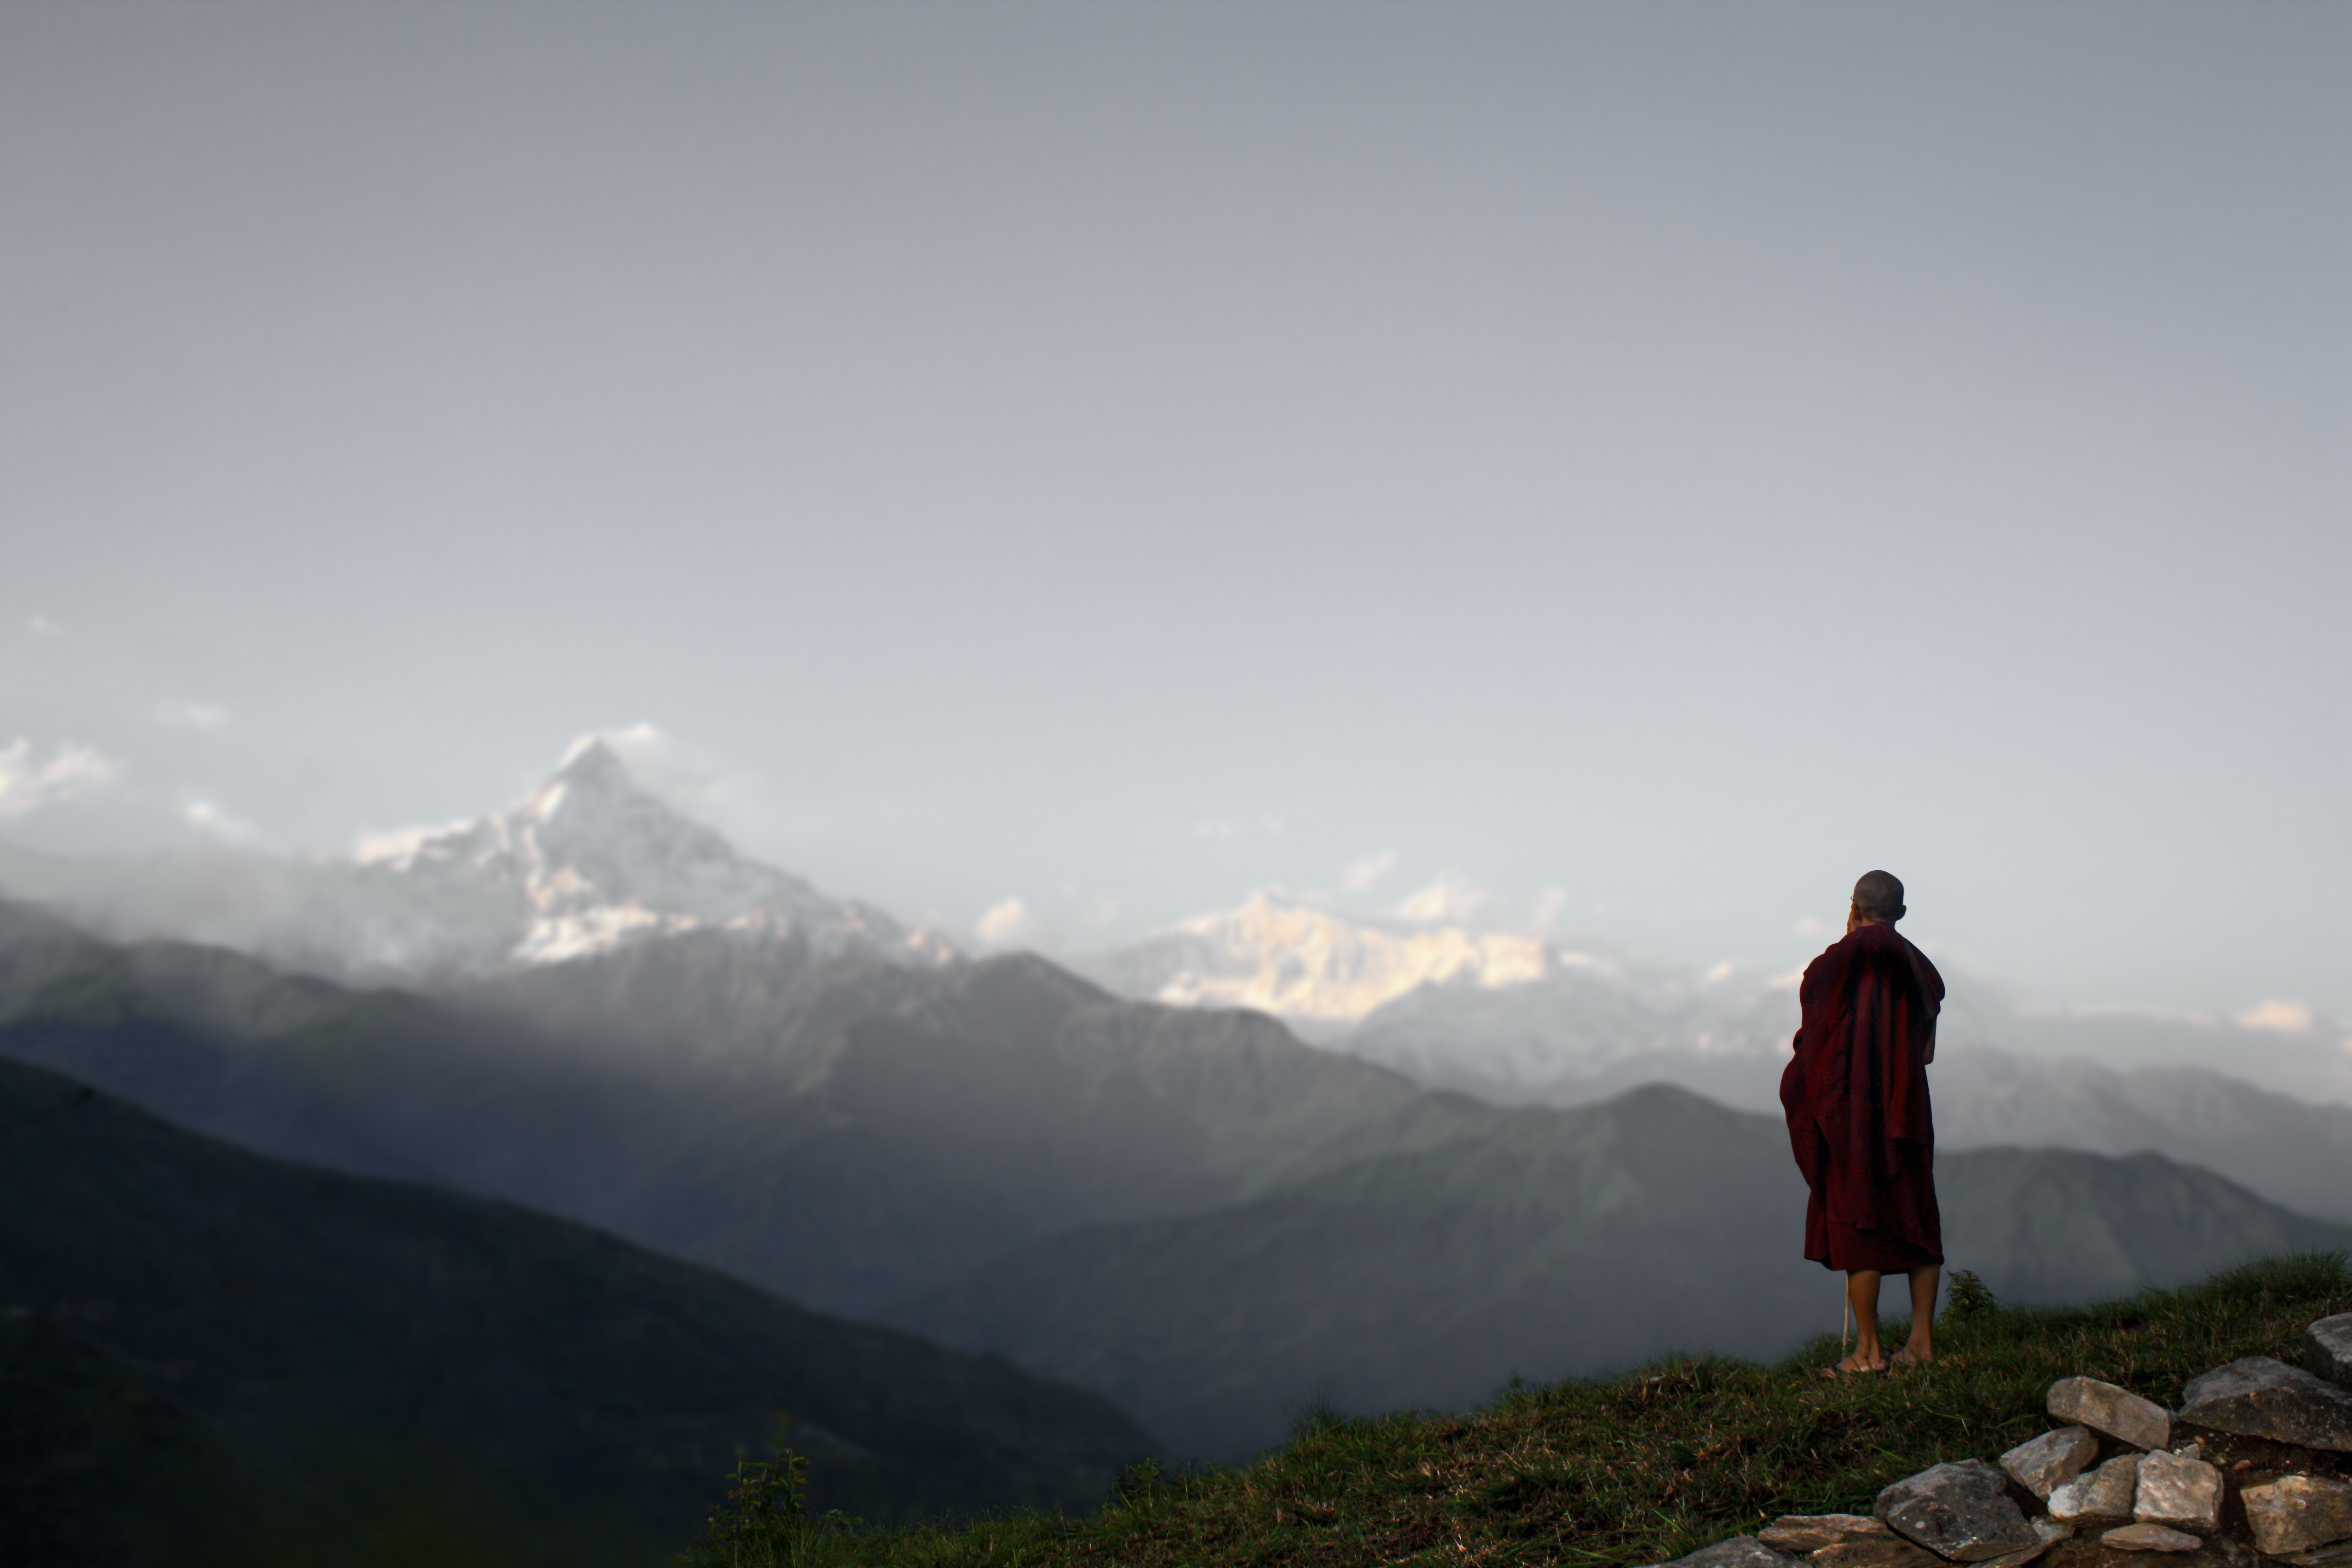
Machhapuchhre, monk, buddhist, theravada buddhism, himalaya, nepal, nature, outing, outdoor, travel, sky, mountain, cloud, atmospheric phenomenon, slope, landscape, horizon, grassland, valley, massif, mountain range, hill, mist, grass, tree, leisure, fell, hill station, hiking, adventure, ridge, summit, recreation, cumulus, ar te, forest, tourism, rock, sunrise, evening, lake district, winter, haze, alps, mountaineering